Kosovo Serbs

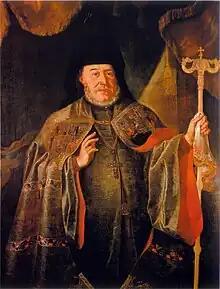
Arsenije IV Jovanović Šakabenta

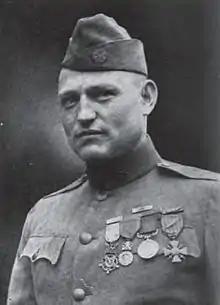
Aleksa Mandušić, U.S. Medal of Honor recipient

The Battle of Kosovo is particularly important to Serbian history, tradition, and national identity.